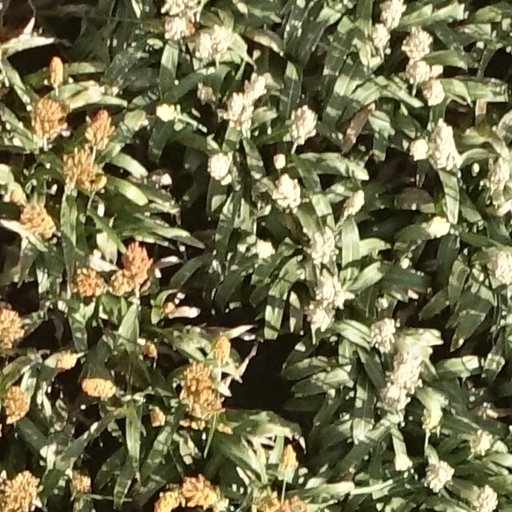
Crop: sorghum